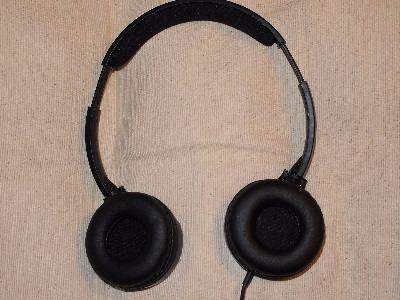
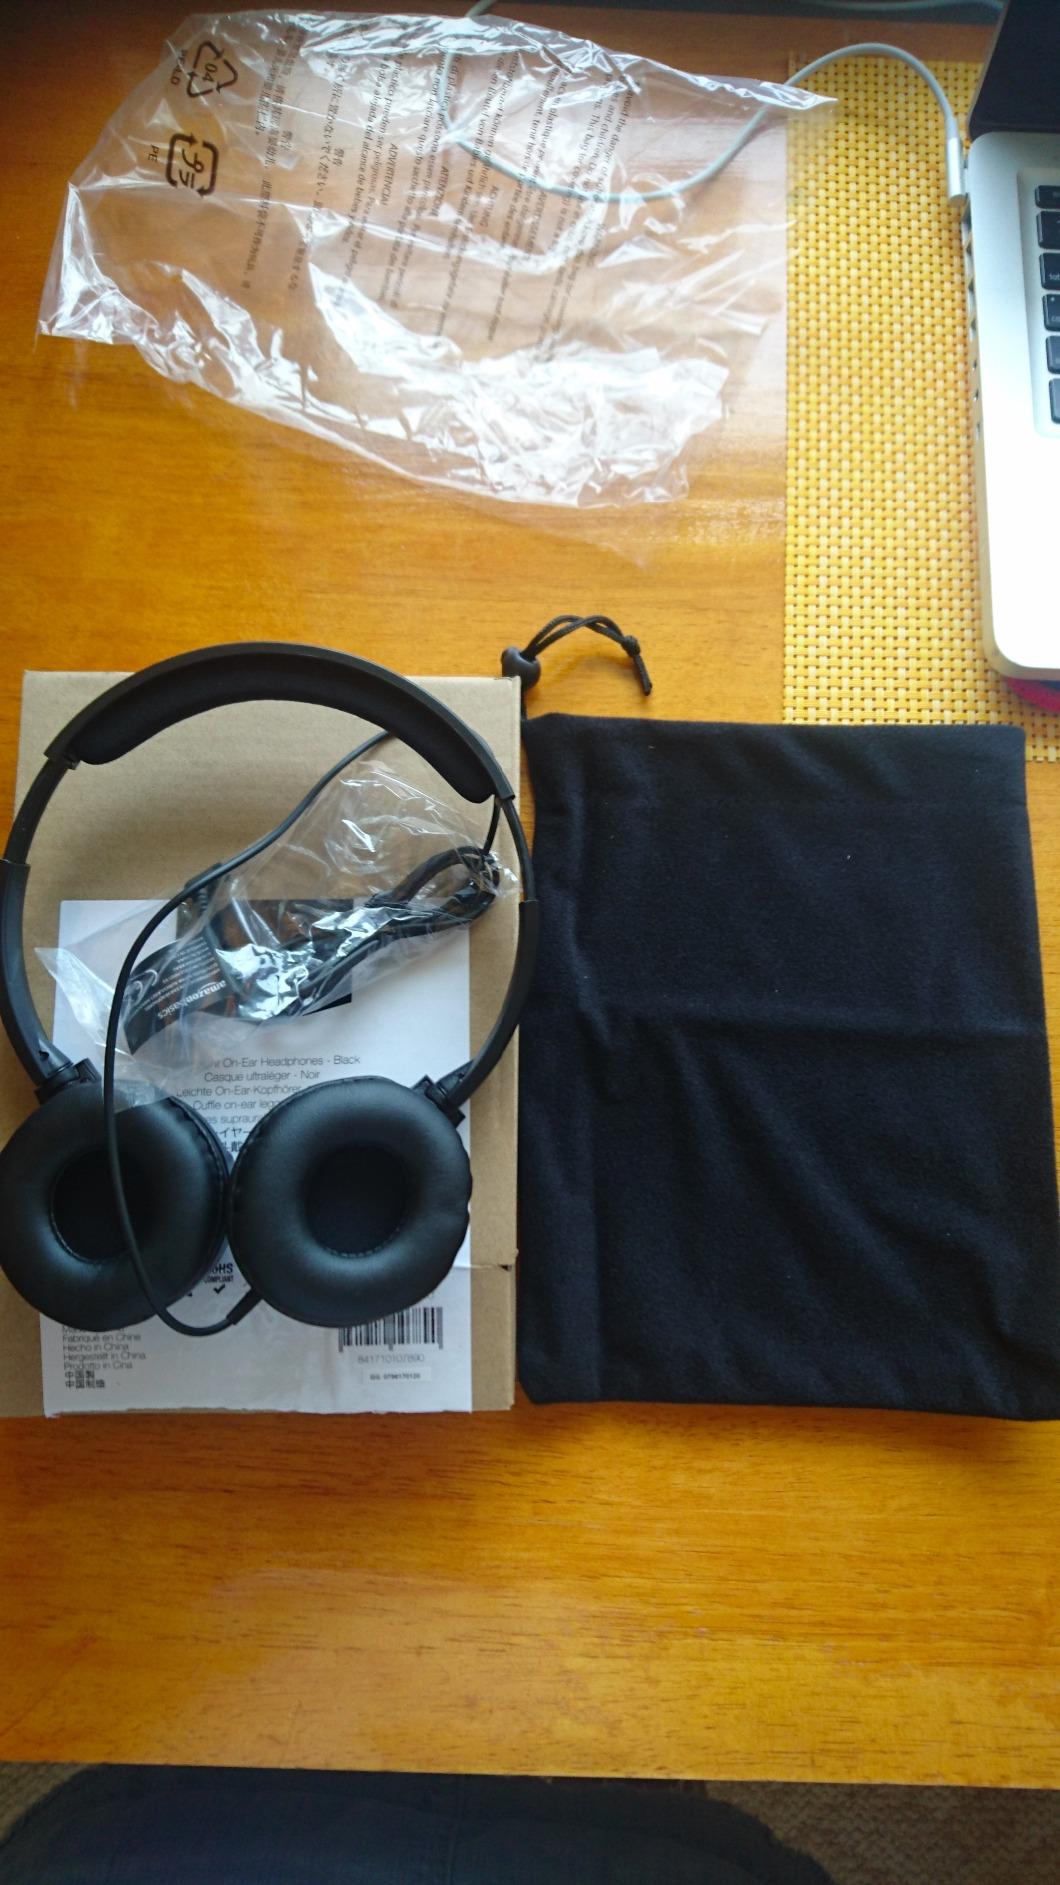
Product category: headphones
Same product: yes